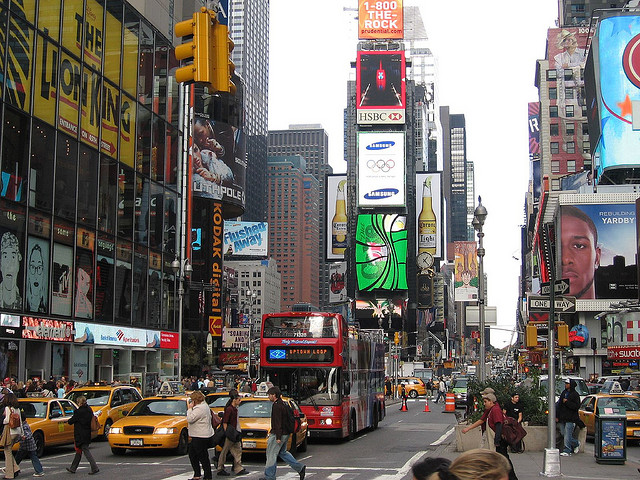
user: Given an image and a question. Answer the question in a short answer. Question: How many visitors does this location receive annually? Short Answer:
assistant: 5 million